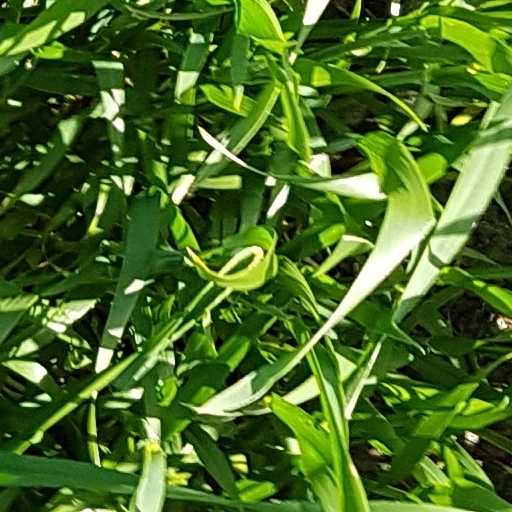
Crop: wheat